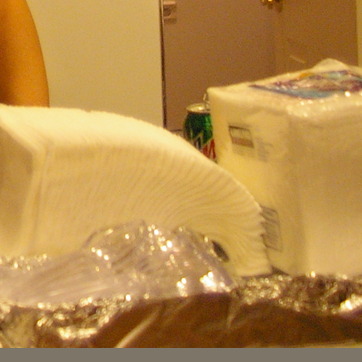
Material: paper